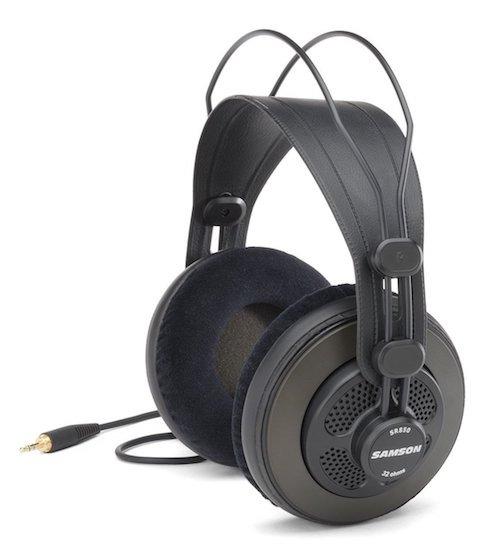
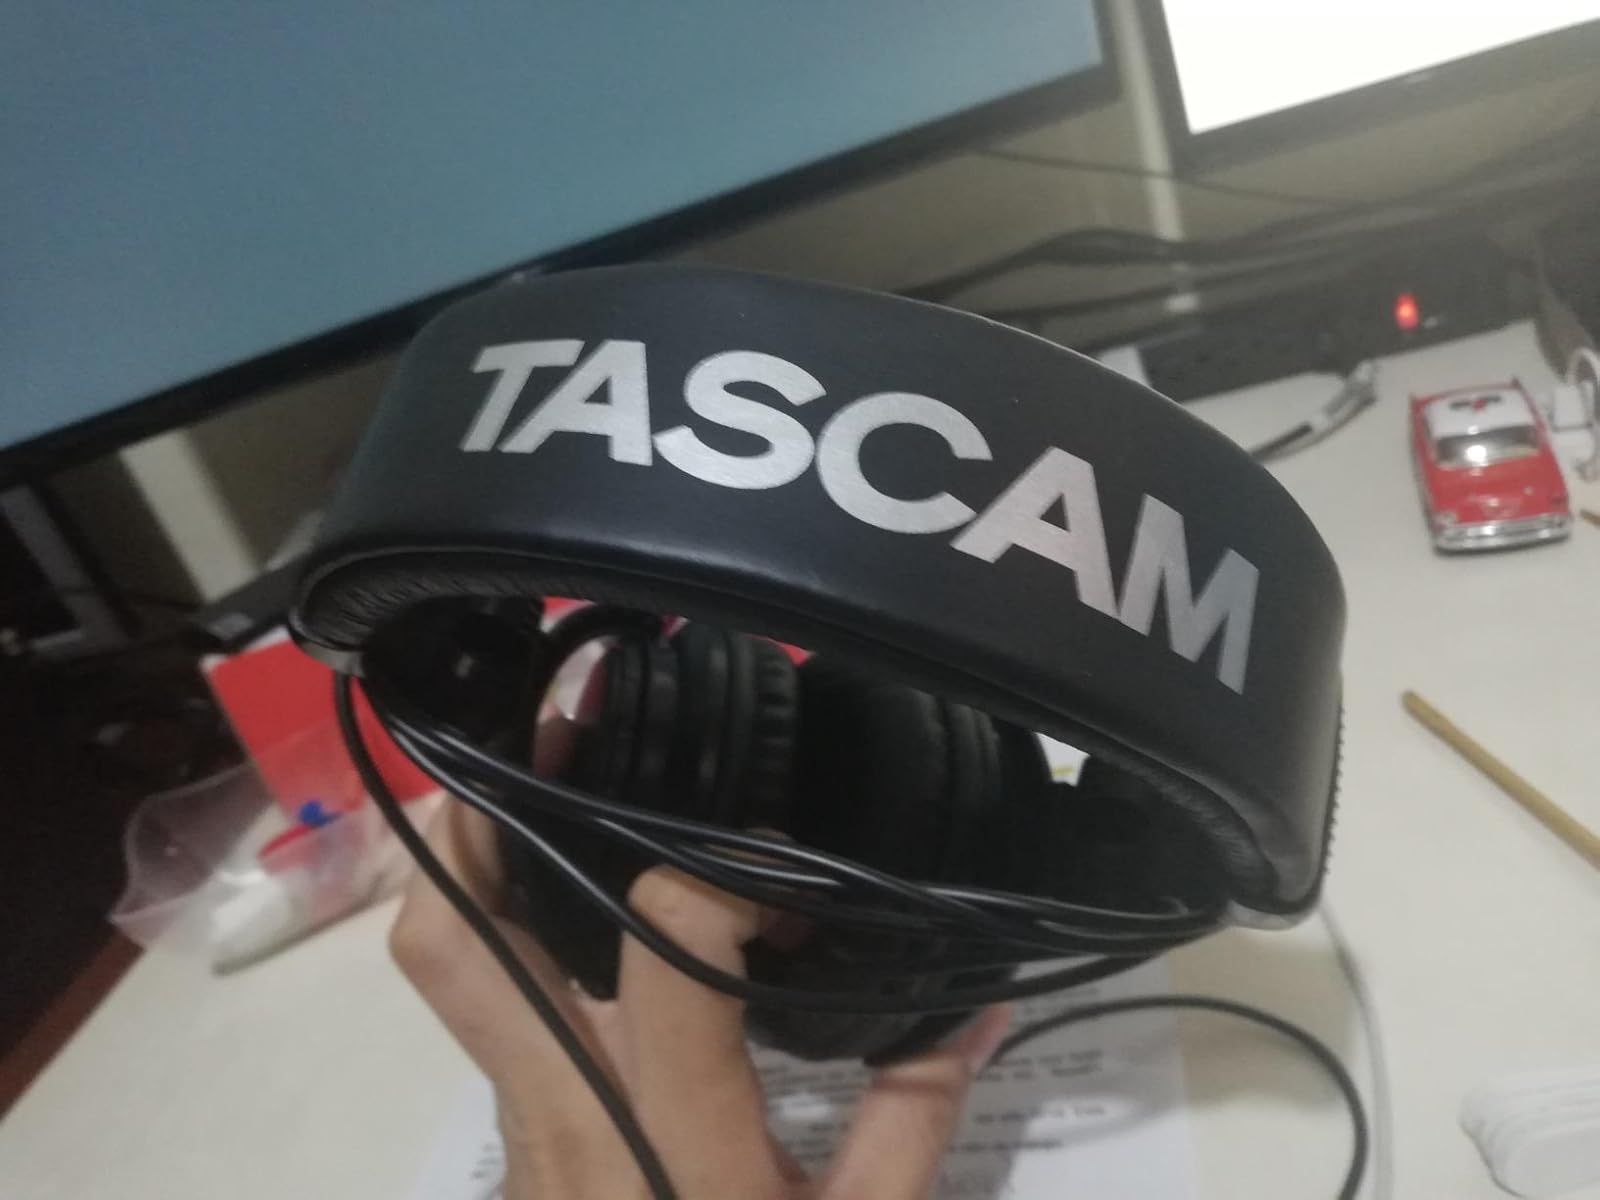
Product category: headphones
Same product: no